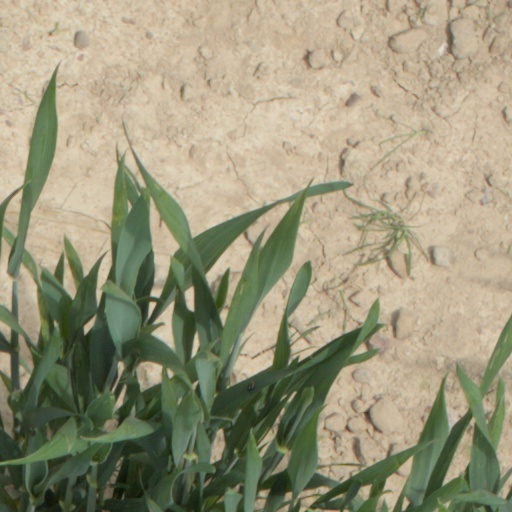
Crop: wheat